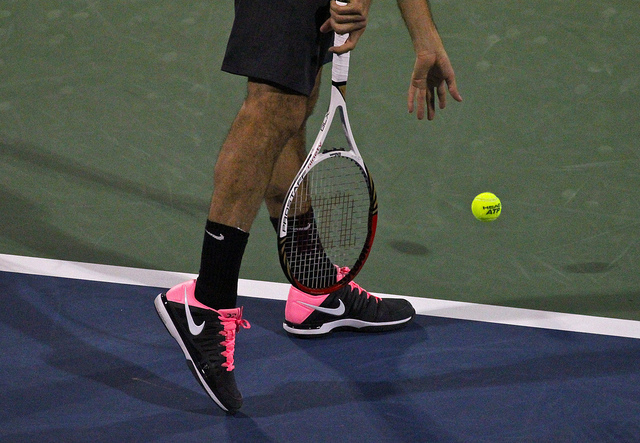
người đàn ông đang cầm vợt tennis đứng trên sân